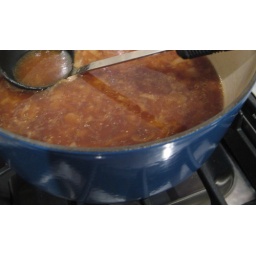
onion soup in the blue pot